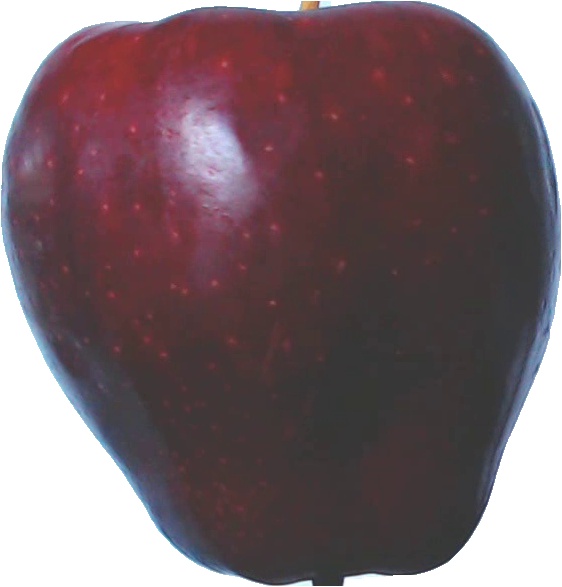
Label: apple_red_delicios_1